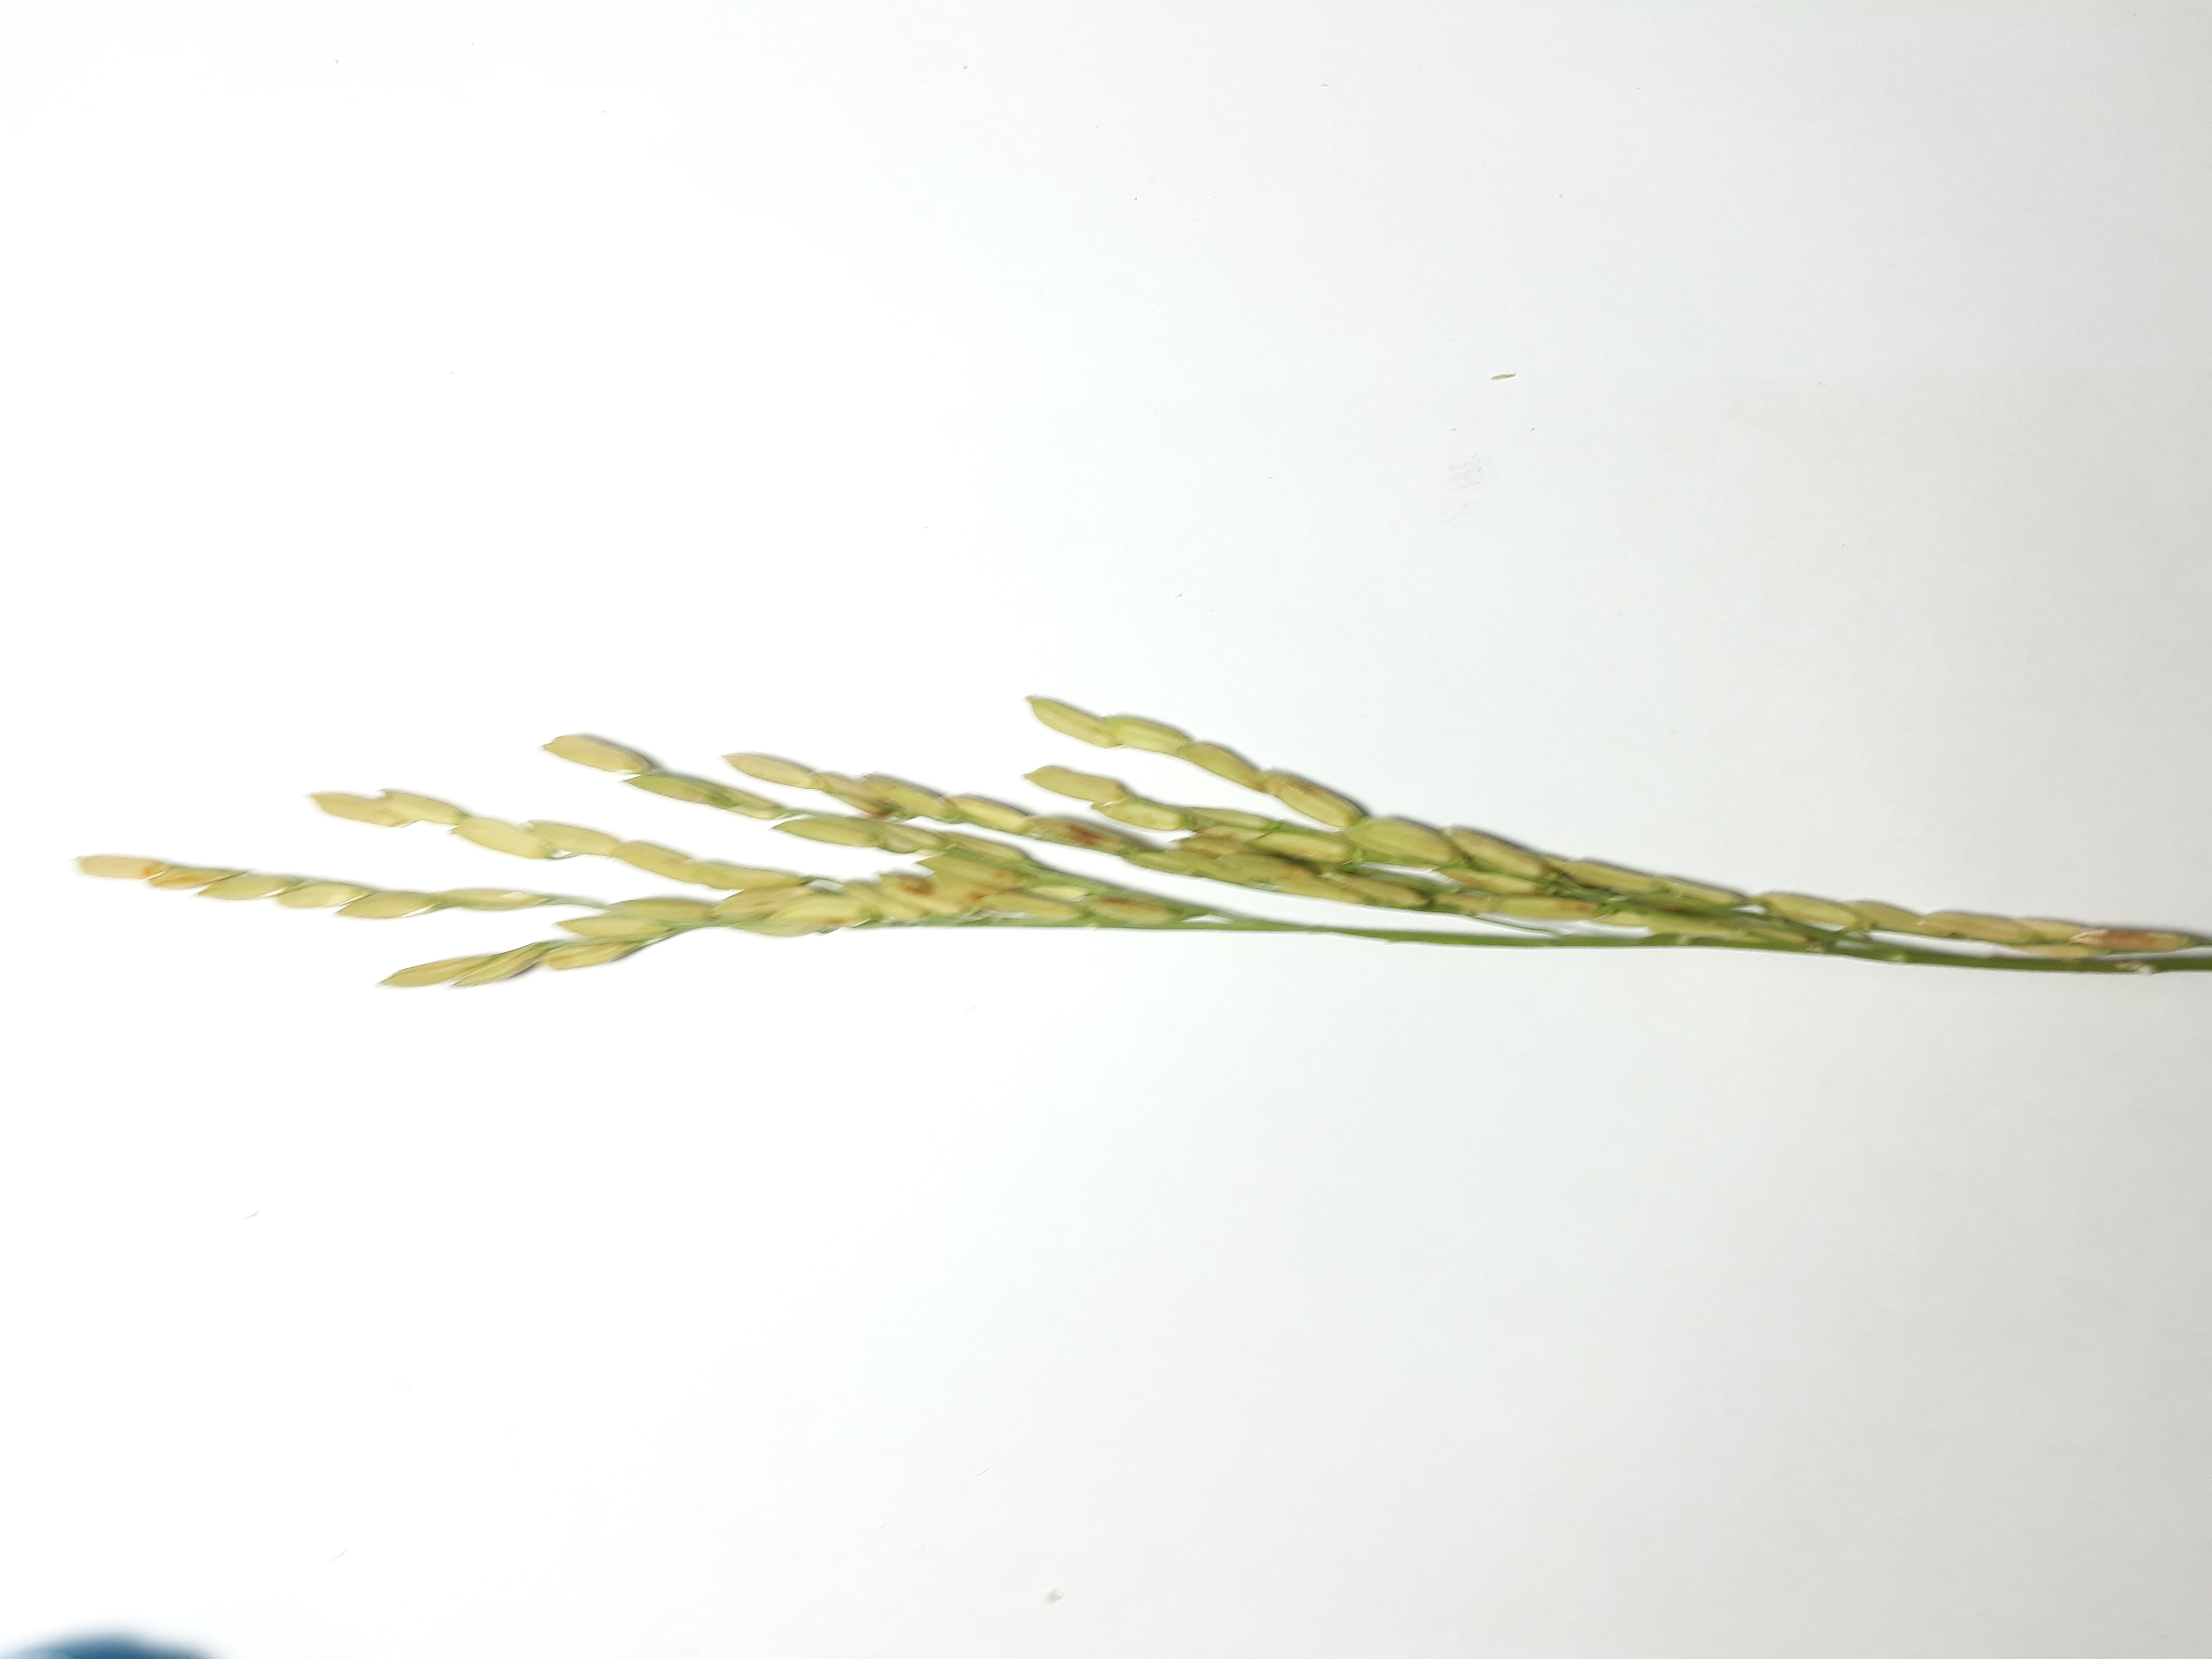
Label: Healthy